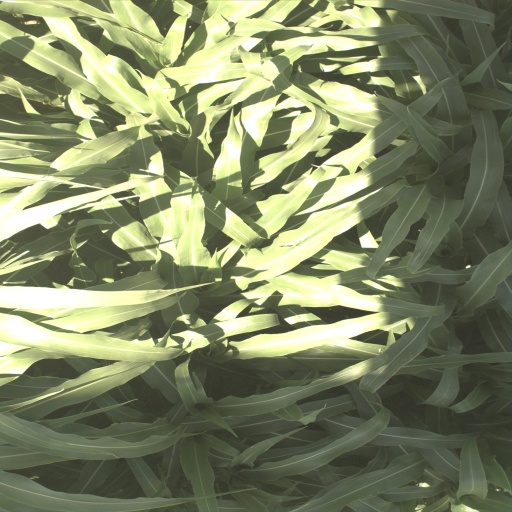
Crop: sorghum